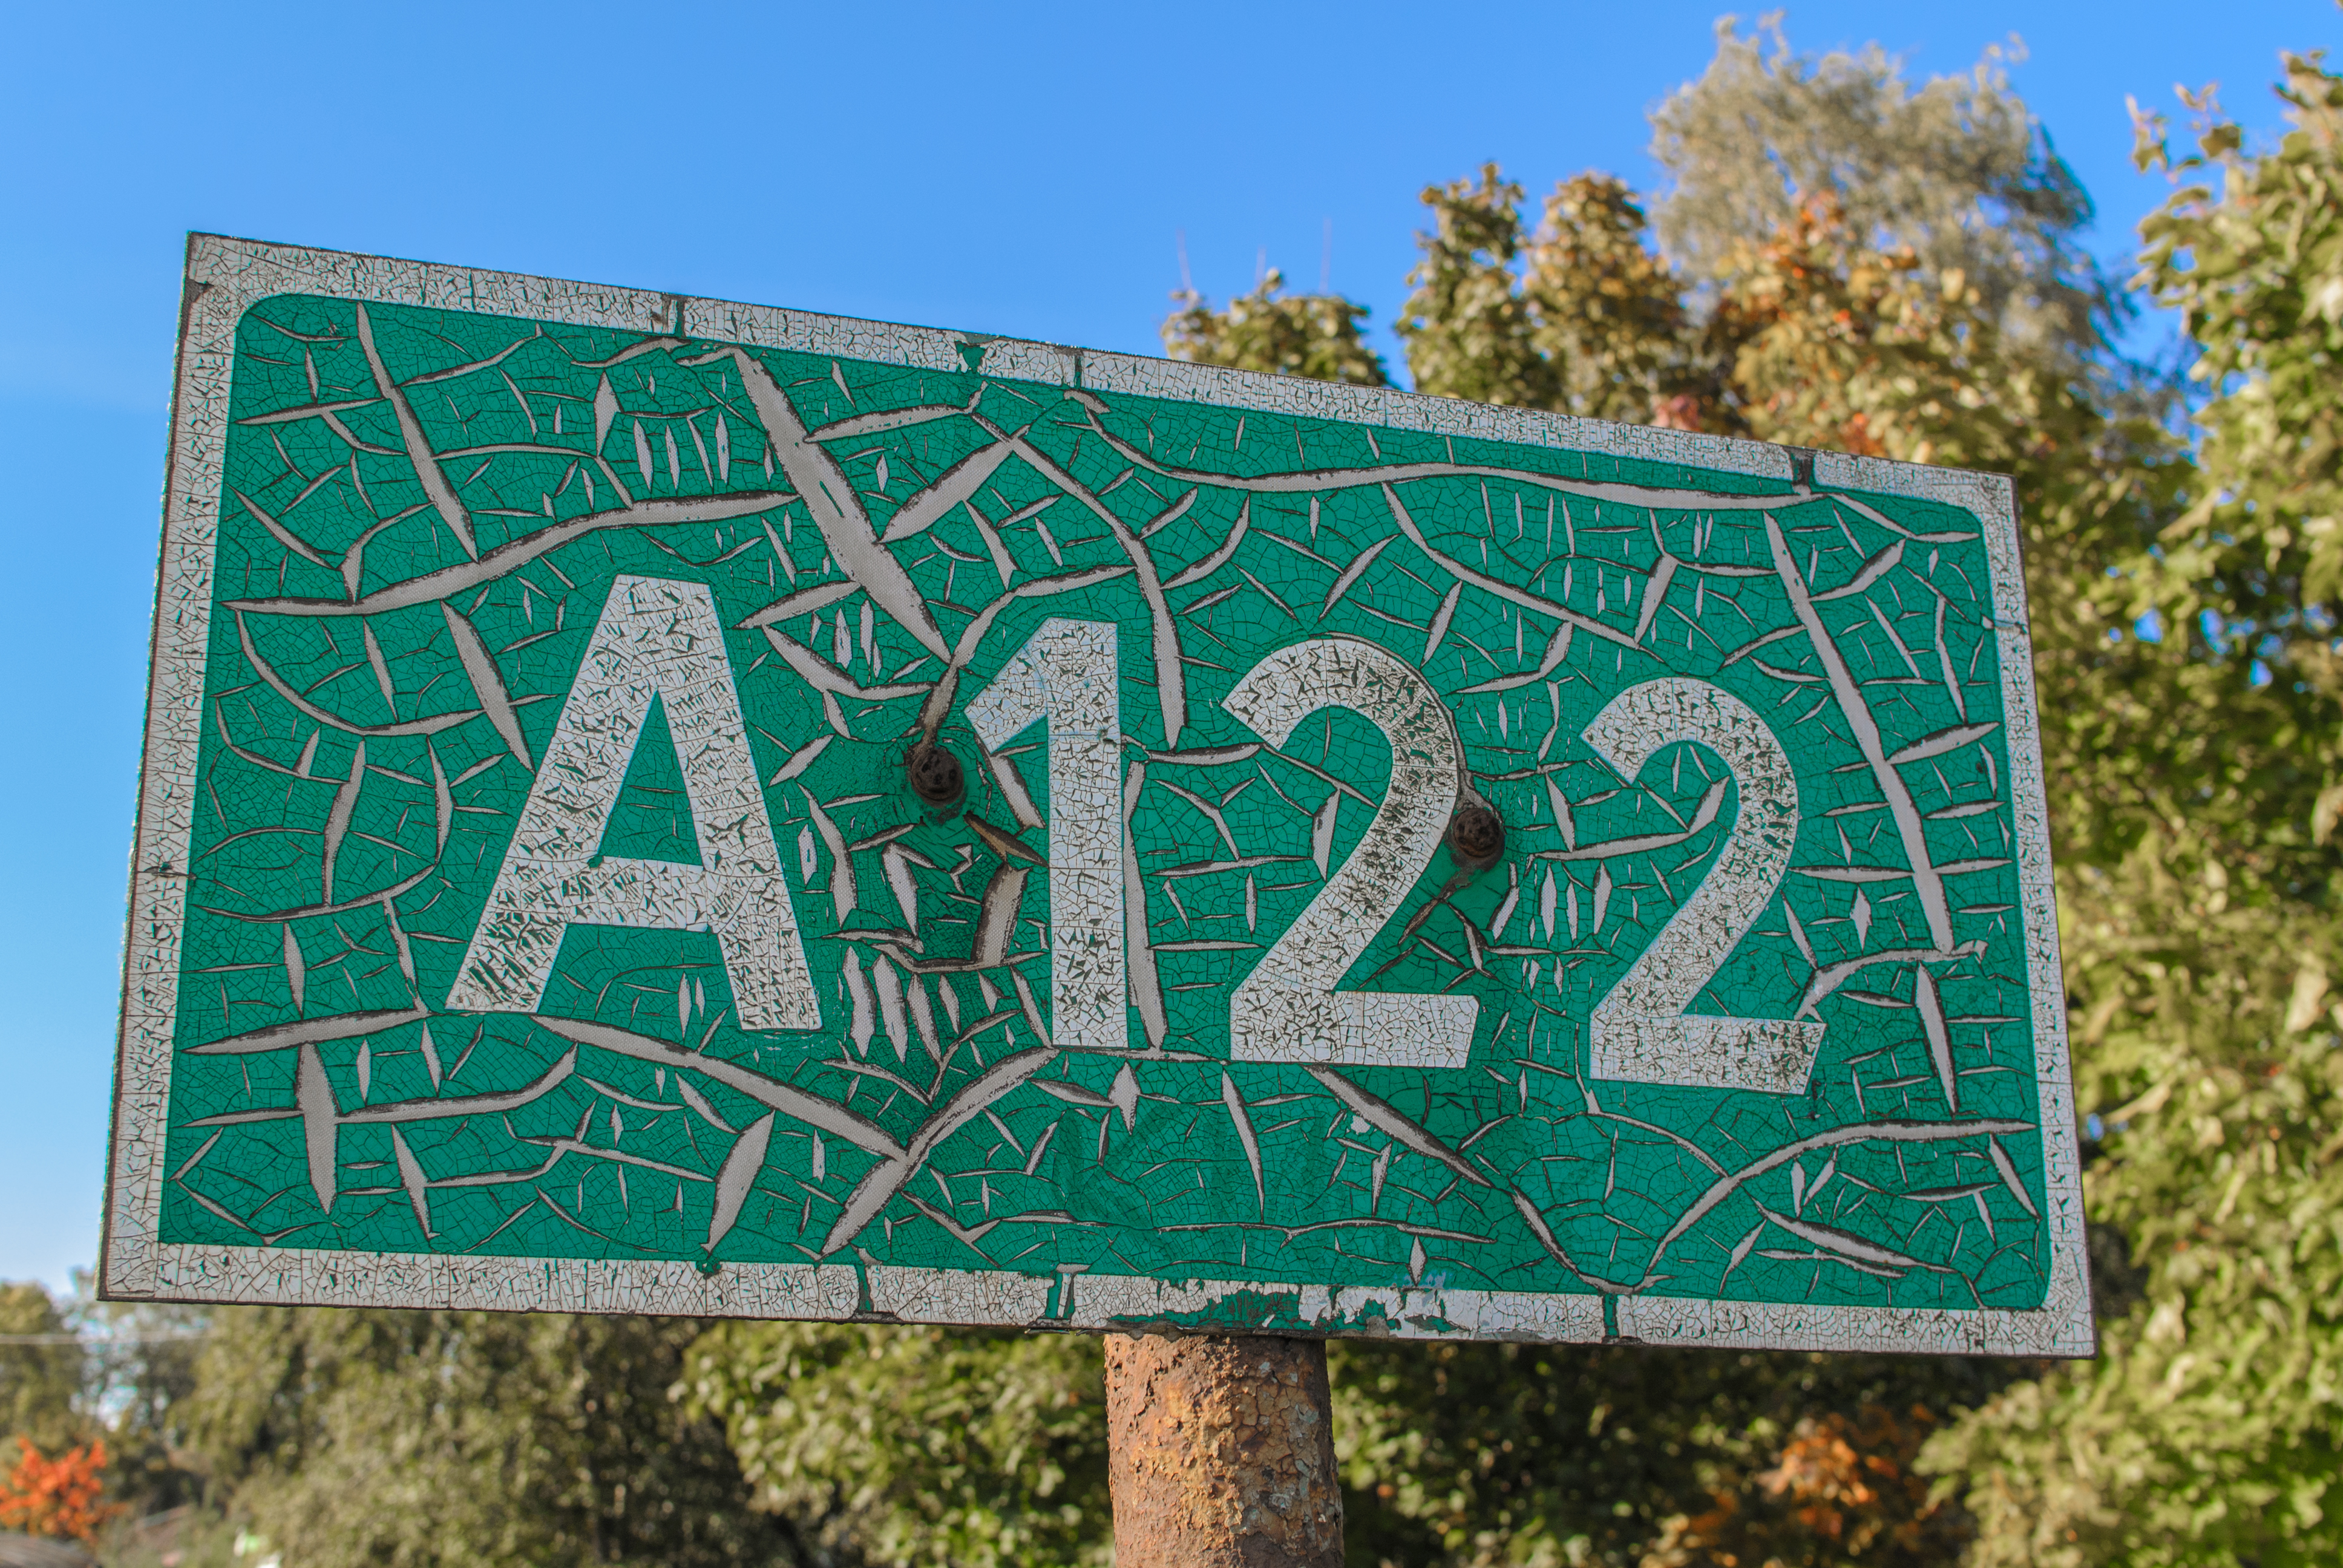
image, green, signage, tree, sign, font, grass, traffic sign, art, street sign, road, plant, graffiti